Answer in natural language. Which object is closer to the camera taking this photo, Doorway or modern armchair in black? Choose between the following options: Doorway or modern armchair in black
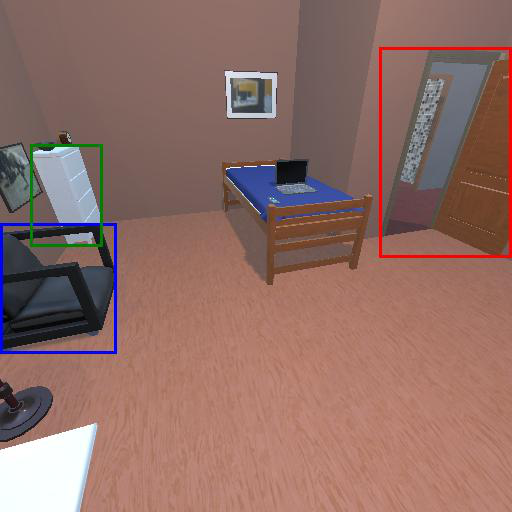
<answer>modern armchair in black</answer>